Staring

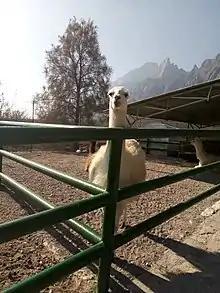
A llama staring at the camera

Staring is a prolonged gaze or fixed look. In staring, one subject or person is the continual focus of visual interest, for a long amount of time. The meaning, purpose, and rudeness, of staring varies widely between cultures. Staring can be interpreted as being either hostile like disapproval of another's behavior, or the result of intense concentration, interest or affection. Staring behavior can be considered as a form of aggression like when it is an invasion of an individual's privacy in certain contexts, or as a nonverbal cue to convey feelings of attraction in a social setting. The resultant behavior or action defines whether it is aggressive in nature (e.g. leering that results in street harassment), passive or active expression of attraction, etc. However, to some extent staring often occurs accidentally, and often a person would be simply staring into a space for awareness, or could be lost in thought (sometimes known as daydreaming), stupefied, or be unable to see. As such, the meaning of a person's staring behavior depends upon the attributions made by the observer.